Gelada

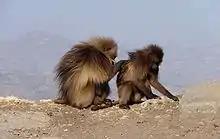
Male grooming a female

Males can remain in a reproductive unit for four to five years. While geladas have traditionally been considered to have a male-transfer society, many males appear to be likely to return and breed in their natal bands. Nevertheless, gelada males leave their natal units and try to take over a unit of their own. A male can take over a reproductive unit either through direct aggression and fighting or by joining one as a subordinate and taking some females with him to create a new unit. When more than one male is in a unit, only one of them can mate with the females. The females in the group together can have power over the dominant male. When a new male tries to take over a unit and overthrow the resident male, the females can choose to support or oppose him. The male maintains his relationship with the females by grooming them rather than forcing his dominance, in contrast to the society of the hamadryas baboon. Females accept a male into the unit by presenting themselves to him. Not all the females may interact with the male. Usually, one may be his main partner. The male may sometimes be monopolized by this female. The male may try to interact with the other females, but they are usually unresponsive.